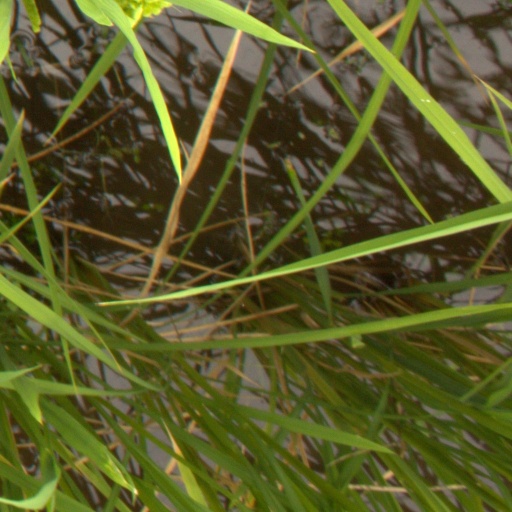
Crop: rice